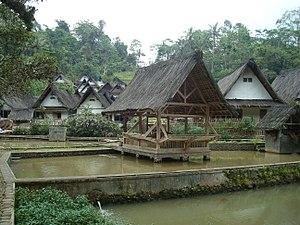
Un kampong ou kampung désigne un village en Malaisie, Indonésie, à Brunei, Singapour, et plutôt un port au Cambodge. Le mot anglais compound en dérive.